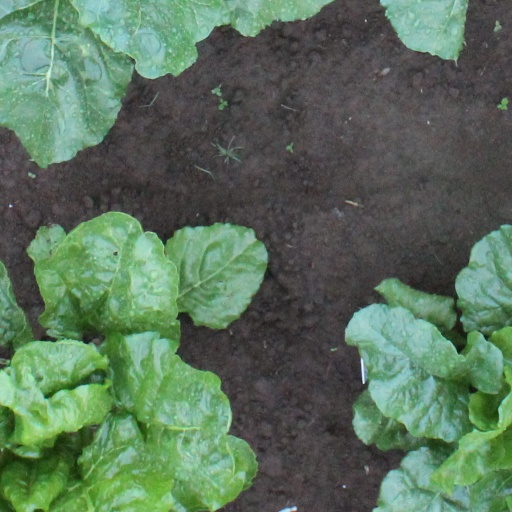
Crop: sugar beet